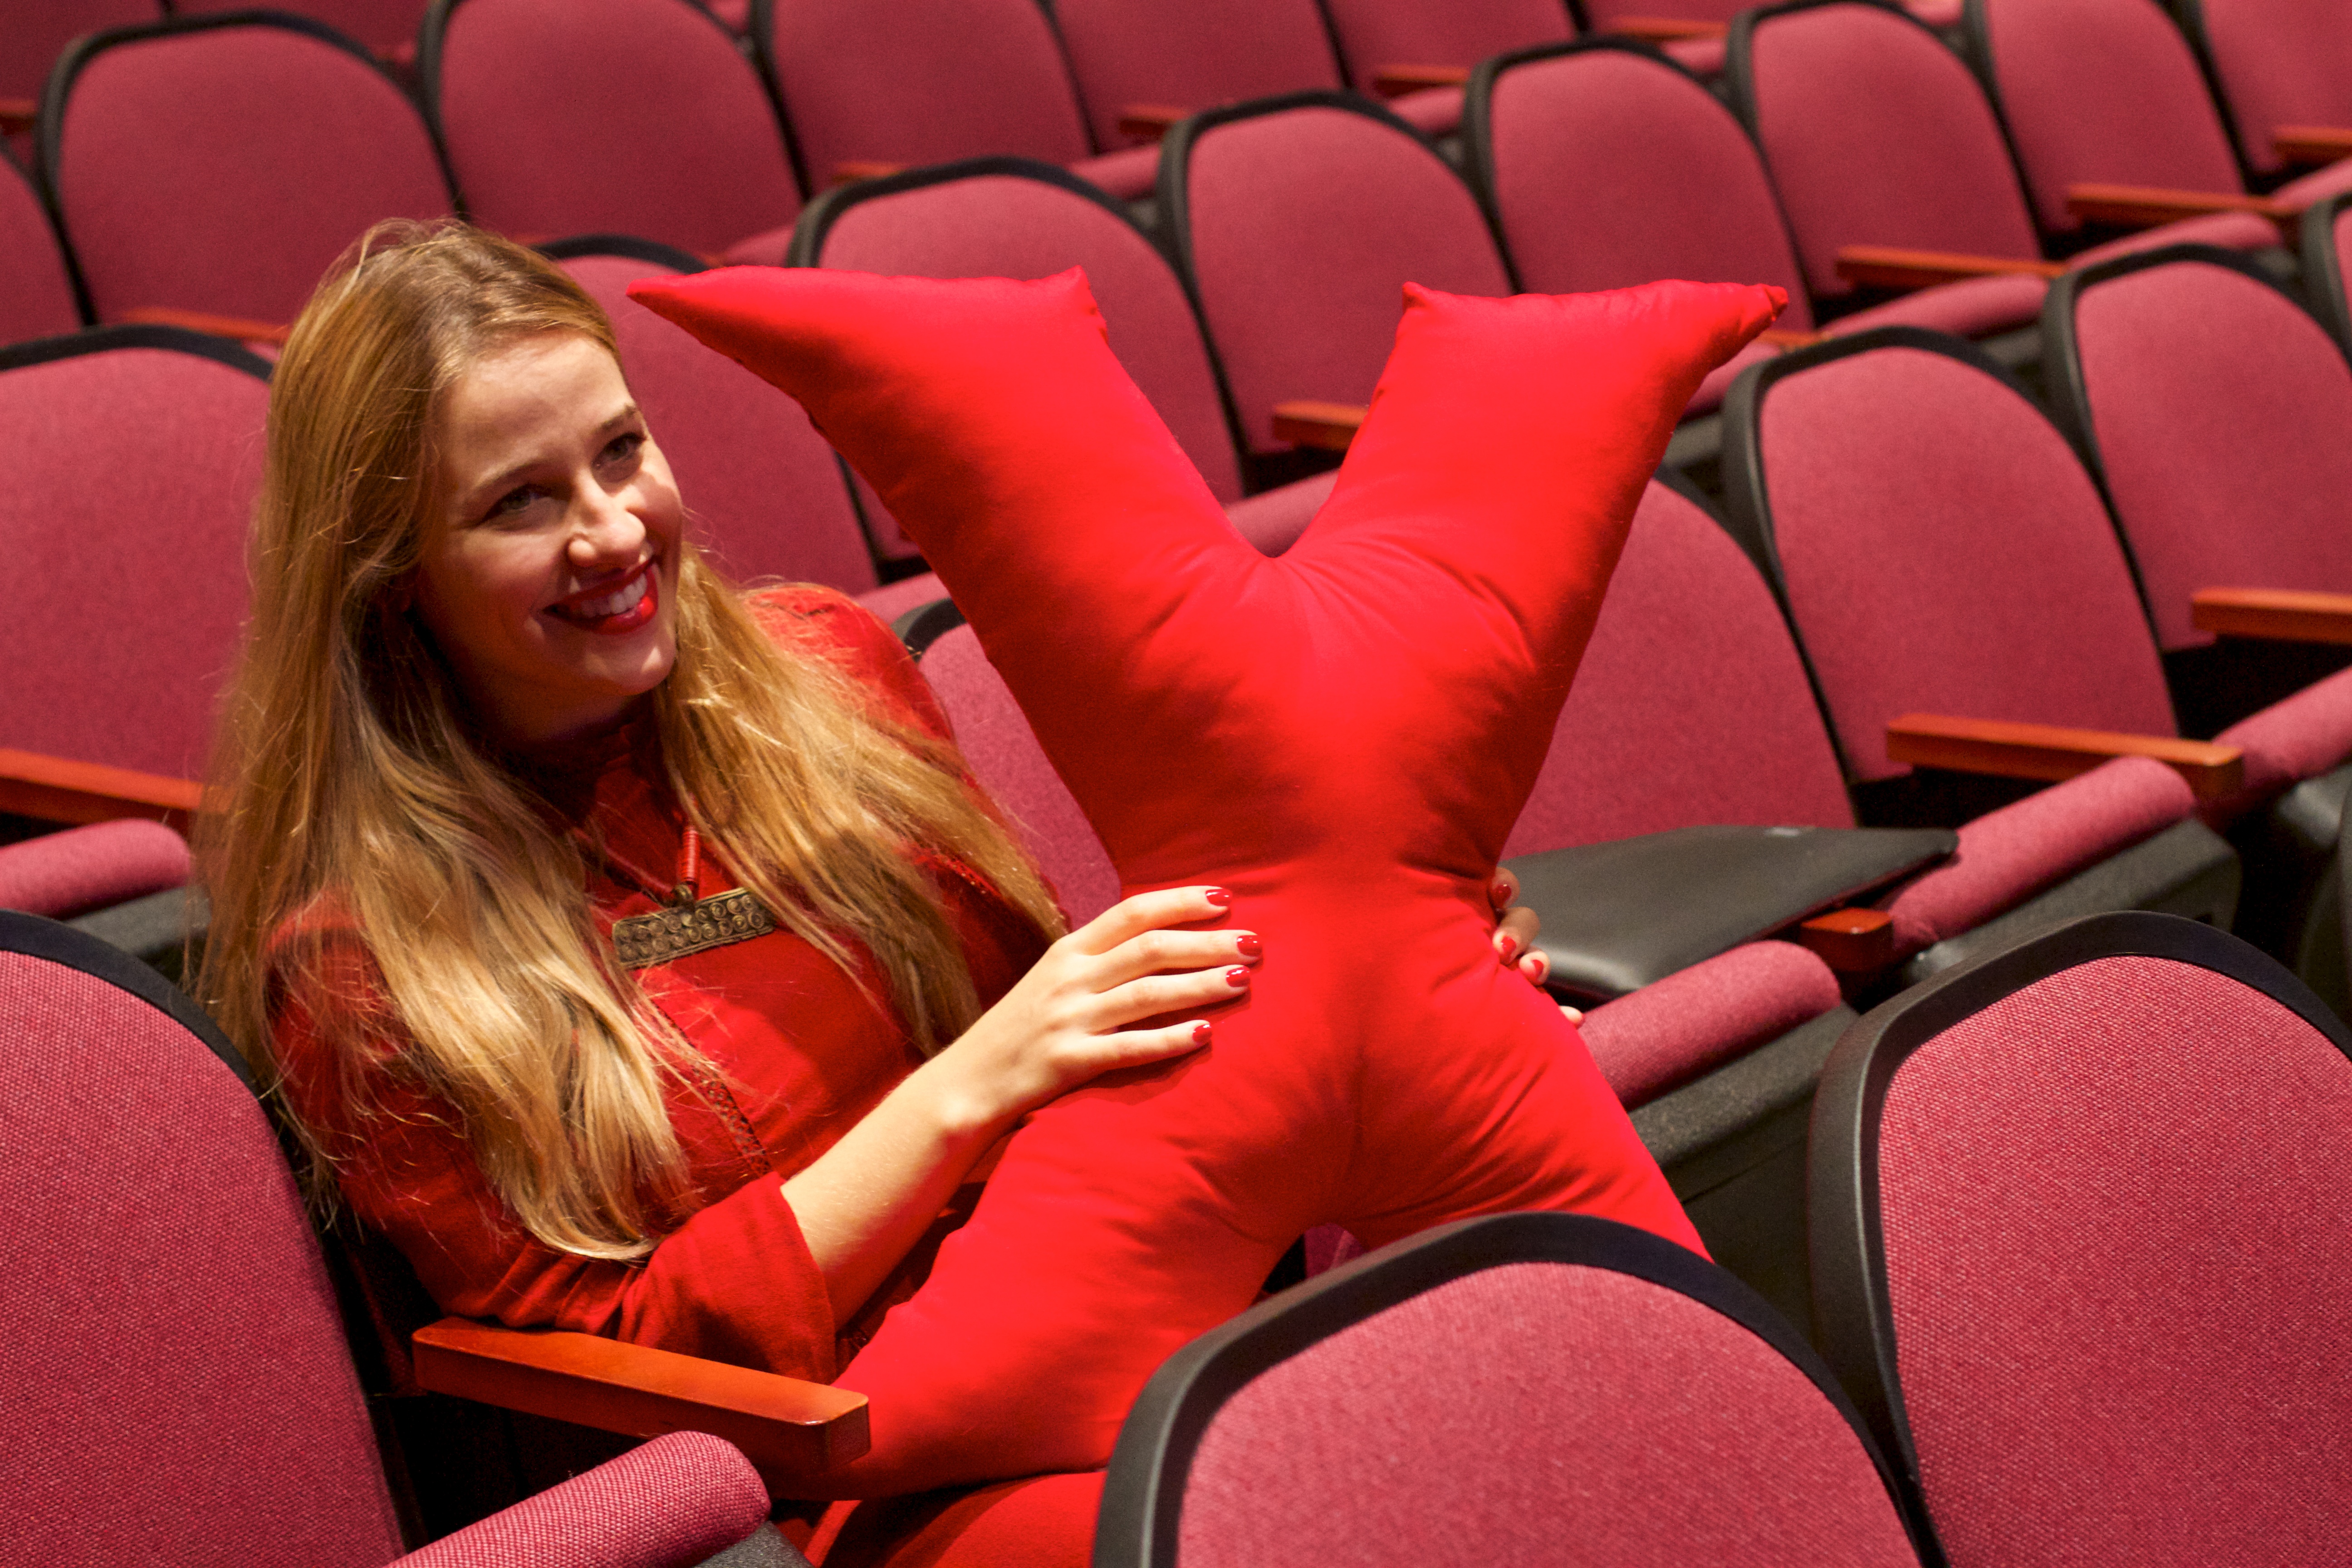
leg, audience, red, sitting